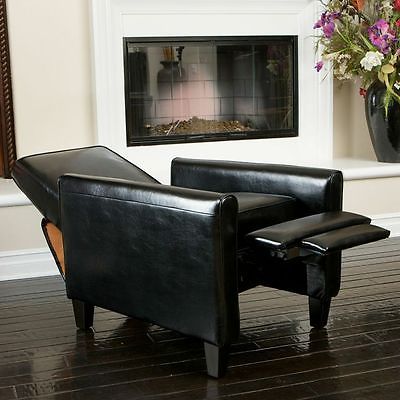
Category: chair